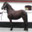
Label: horse